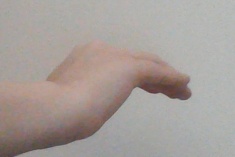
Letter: haa